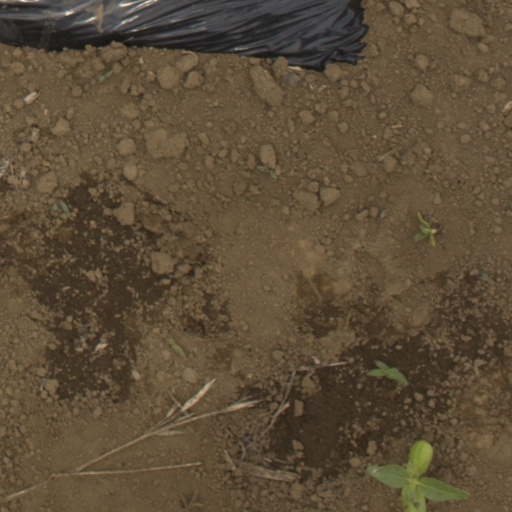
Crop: Jerusalem artichoke